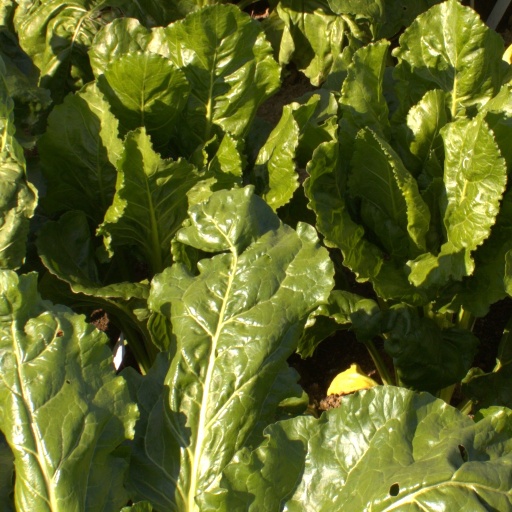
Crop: sugar beet